Piedmont University

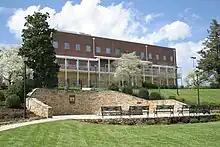
Stewart Hall, one of Piedmont's classroom buildings, houses labs and classroom space for the mathematics and sciences departments

The Demorest campus is primarily a residential campus, with ten dormitories, including Getman-Babcock, Purcell, Wallace, Swanson, Johnson, Mayflower, New Bedford, Plymouth and Ipswich halls that together house about 600 students. The Piedmont Village (apartment-style living which opened in 2015) houses an additional 180 students.